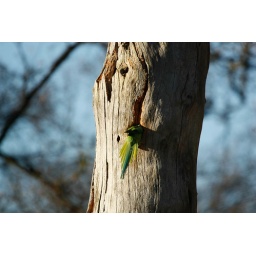
Parakeet building a nest in a dead tree